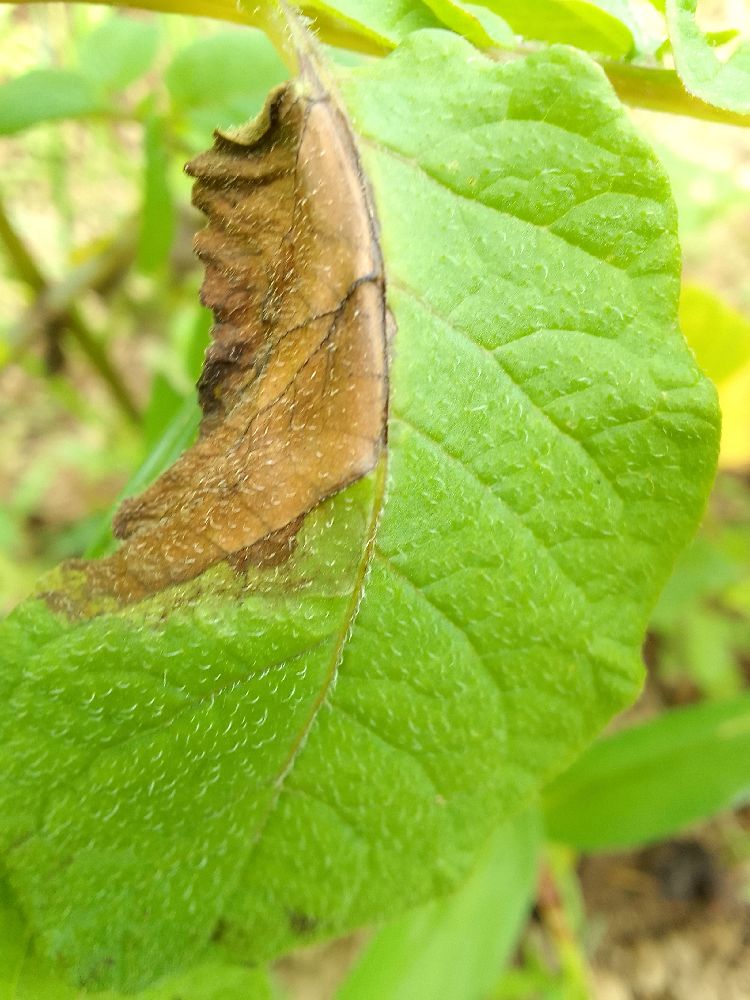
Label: Late blight